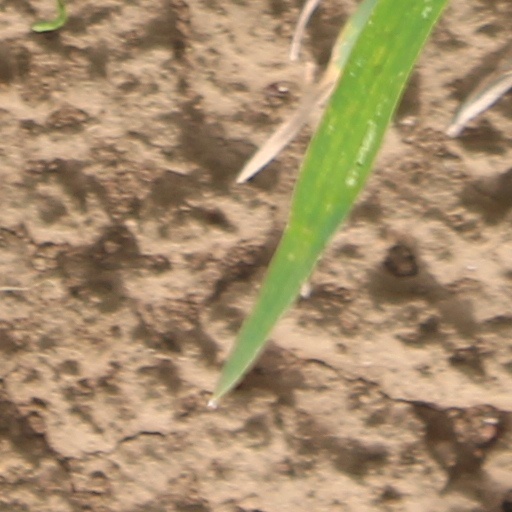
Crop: wheat